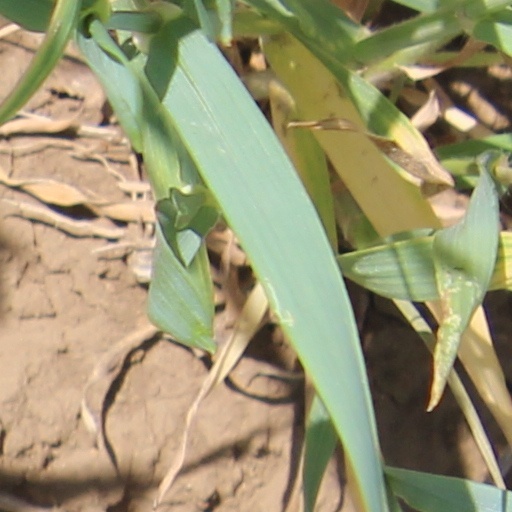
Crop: wheat